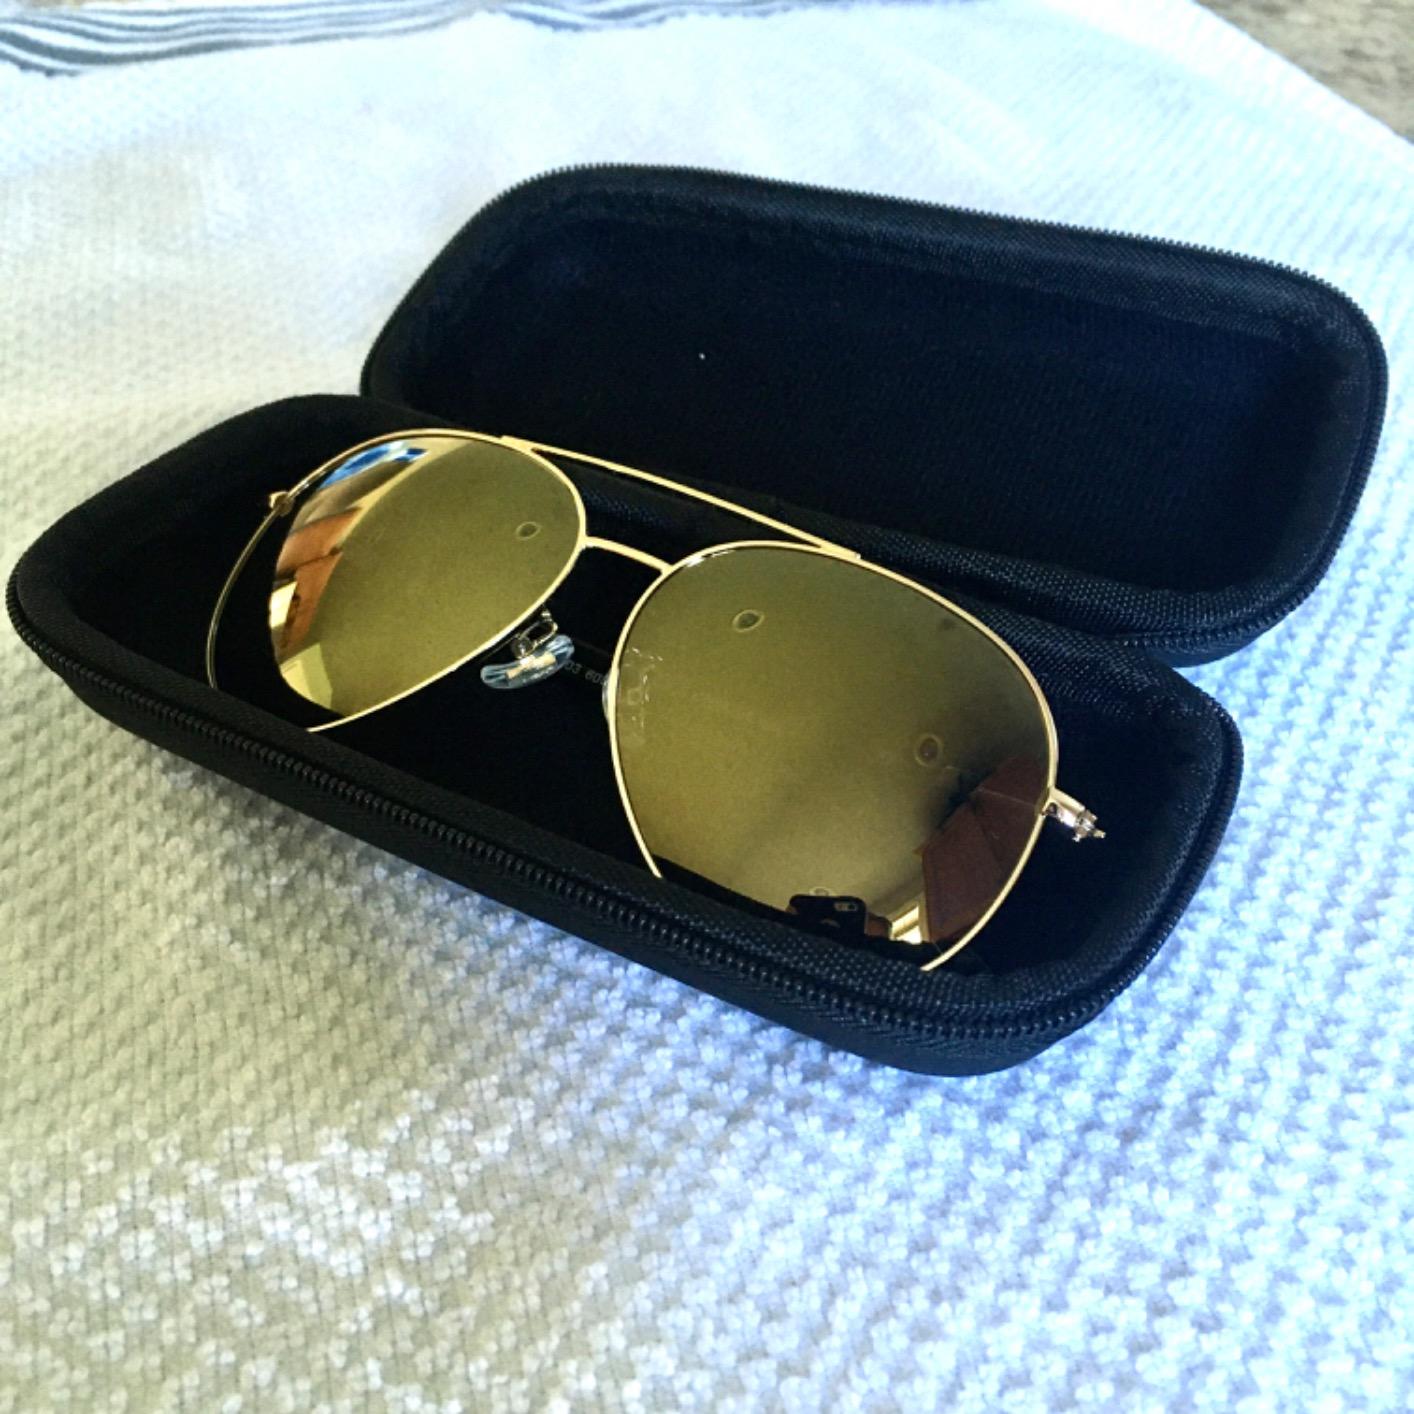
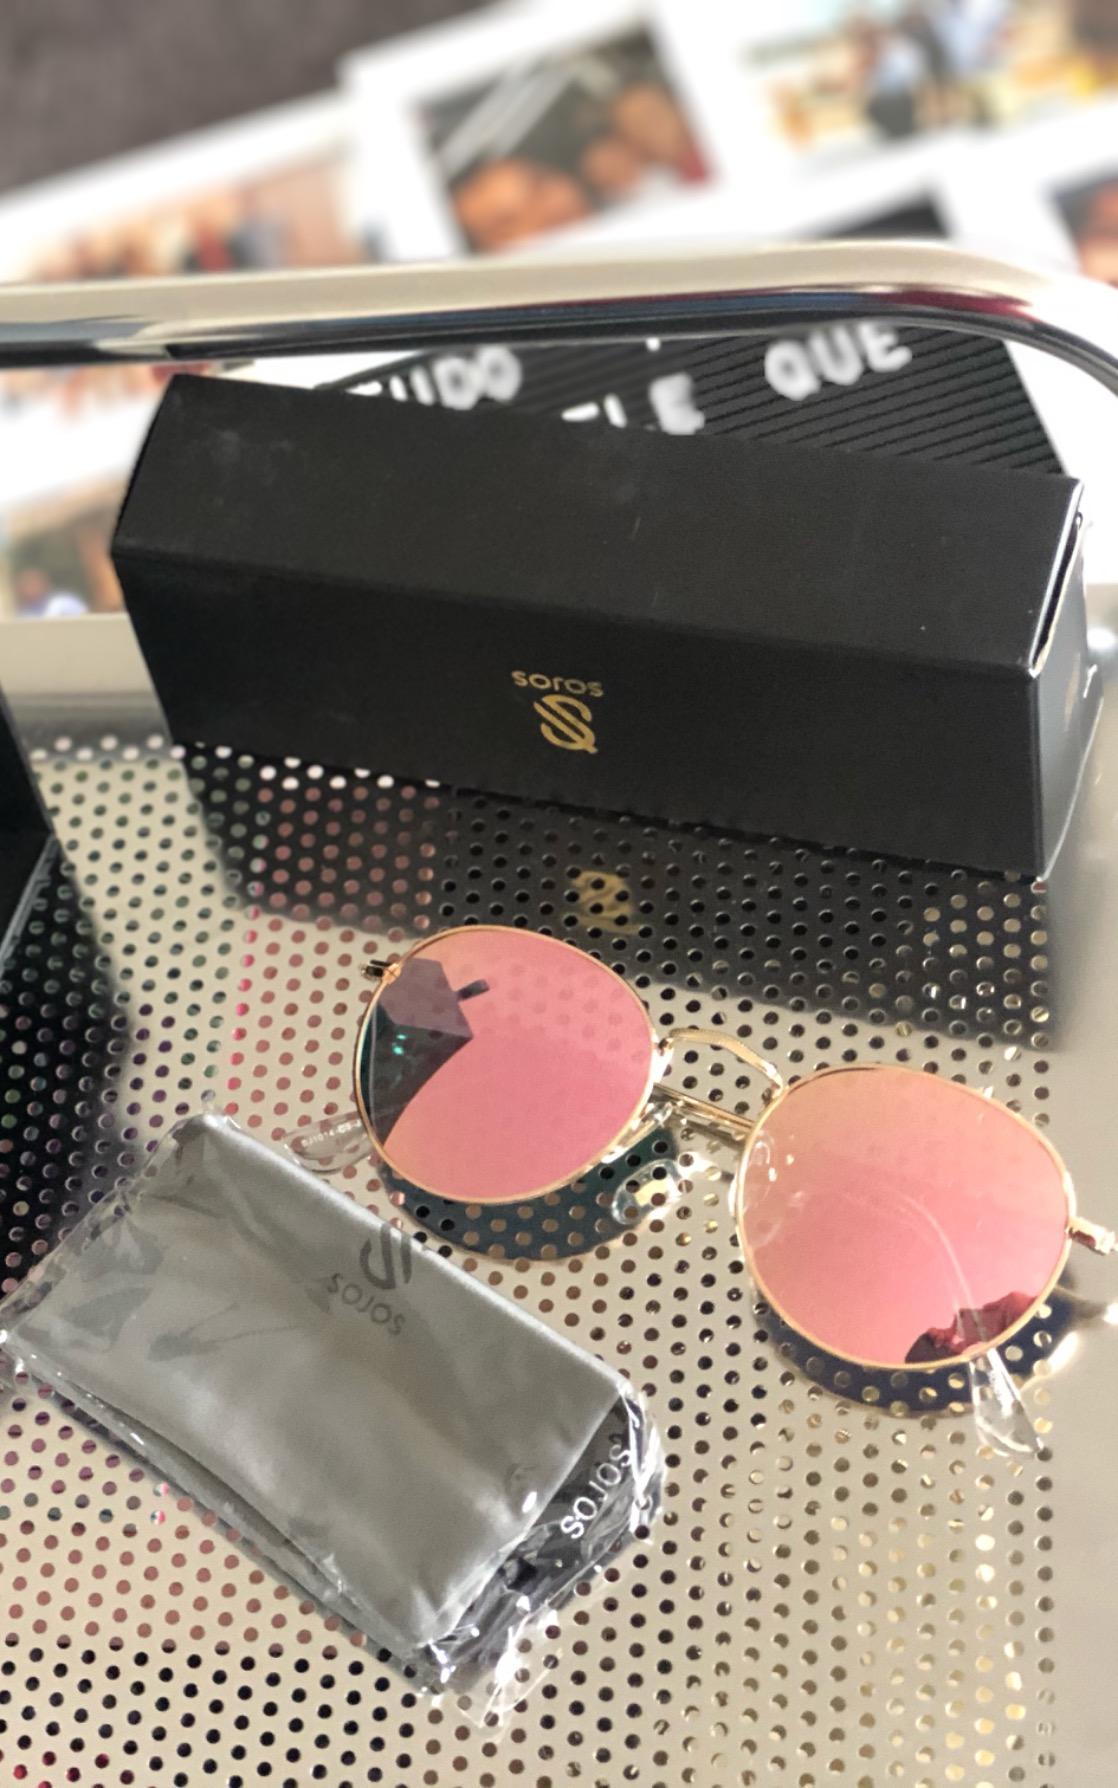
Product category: accessories_sunglasses
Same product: no